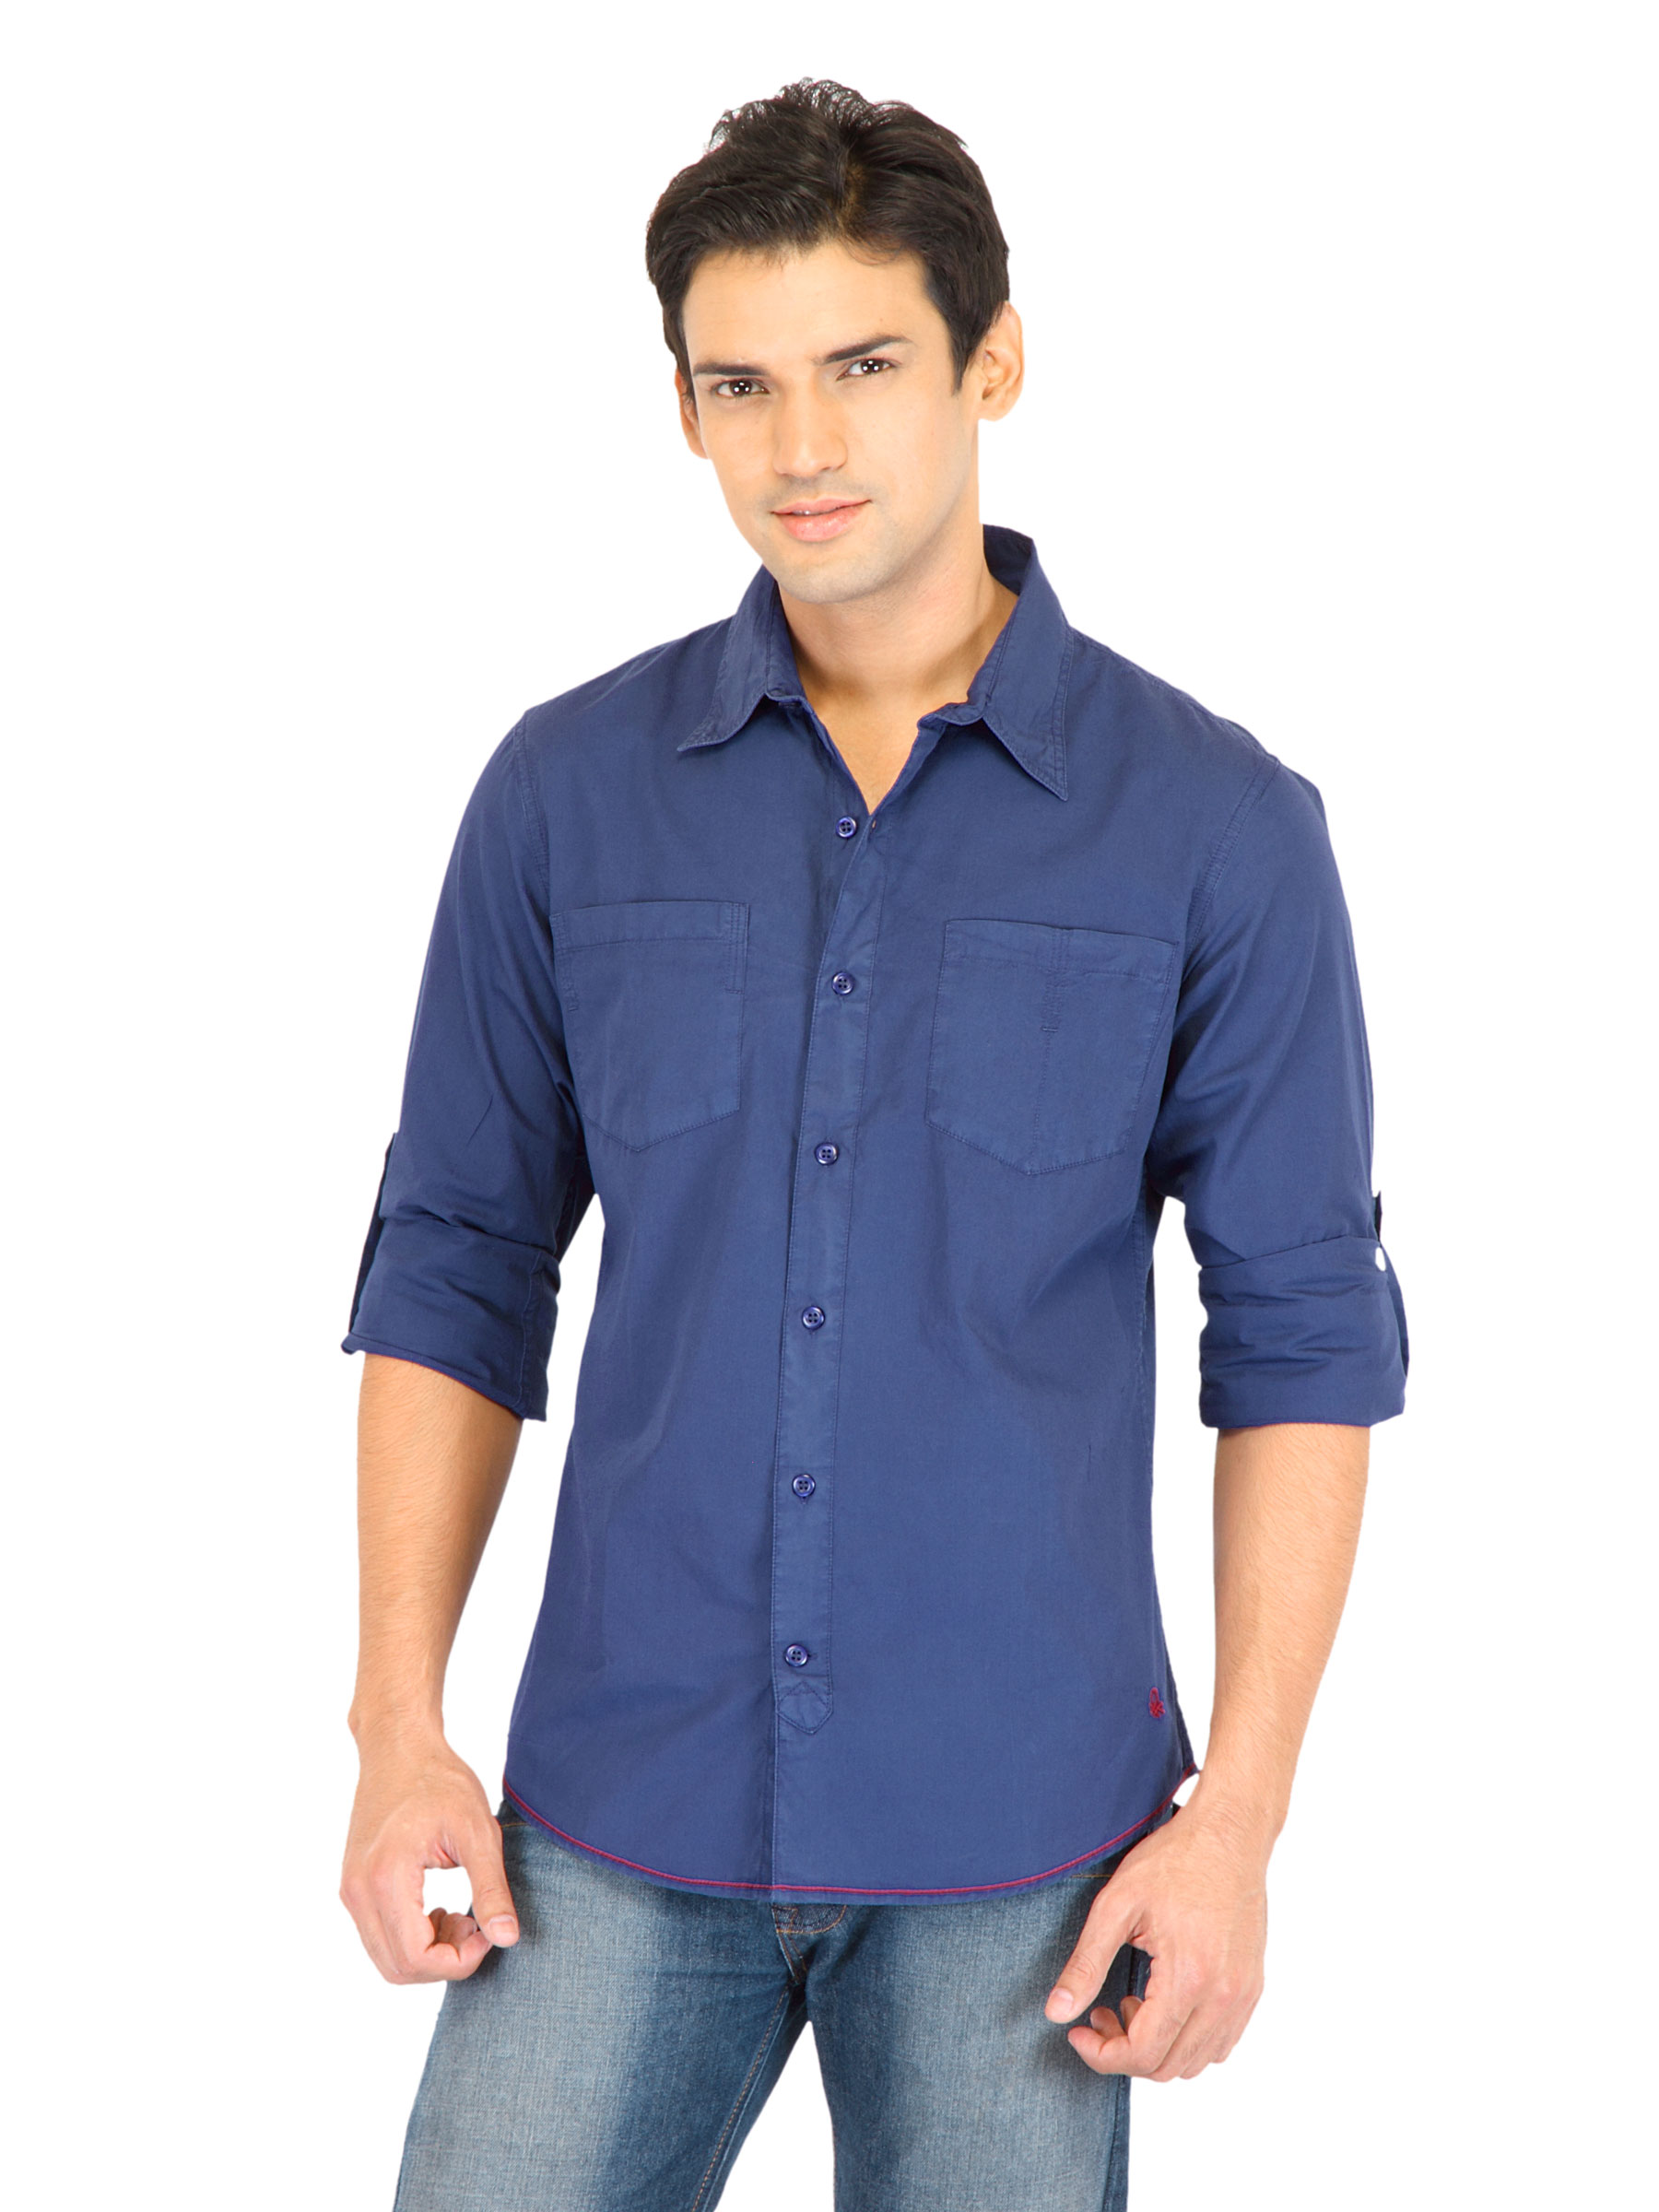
United Colors of Benetton Men Light Blue Shirts
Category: Apparel / Topwear / Shirts
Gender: Men
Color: Blue
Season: Fall 2011
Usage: Casual